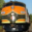
Label: train